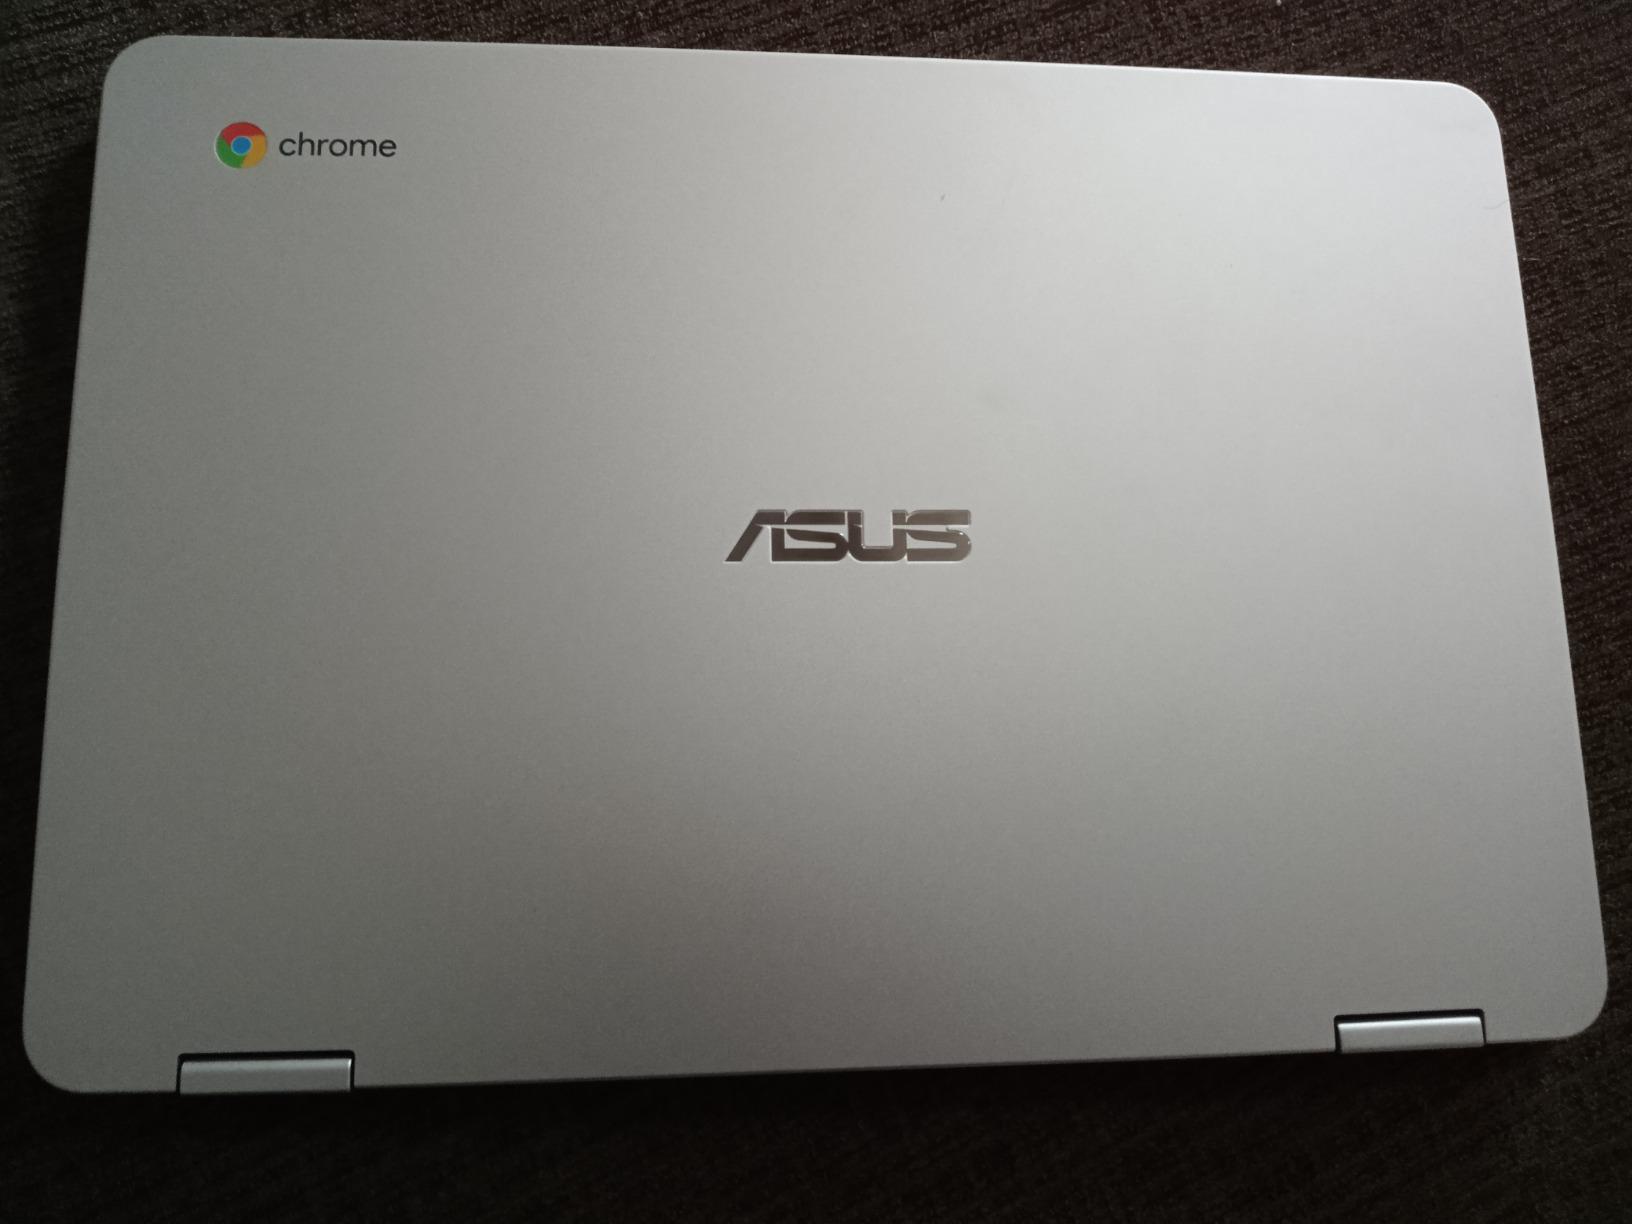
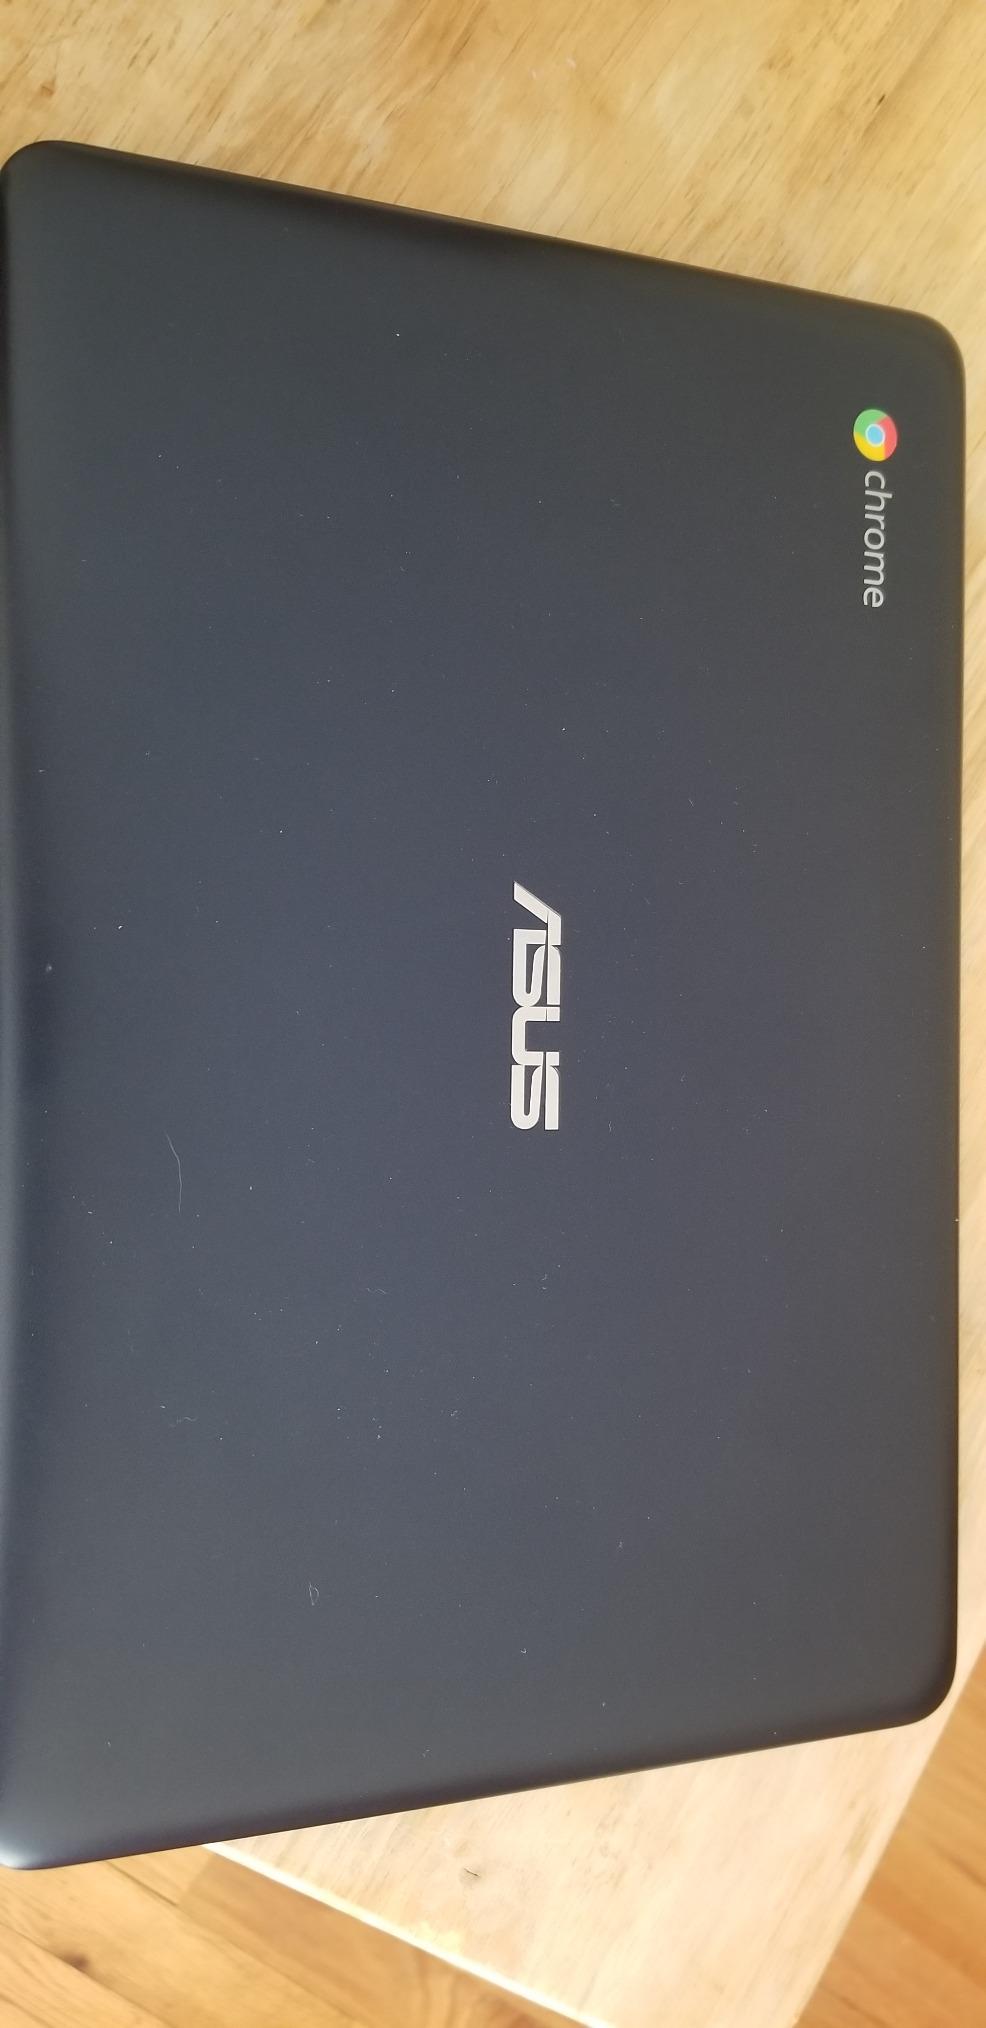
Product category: laptop
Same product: no